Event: Hurricane Matthew
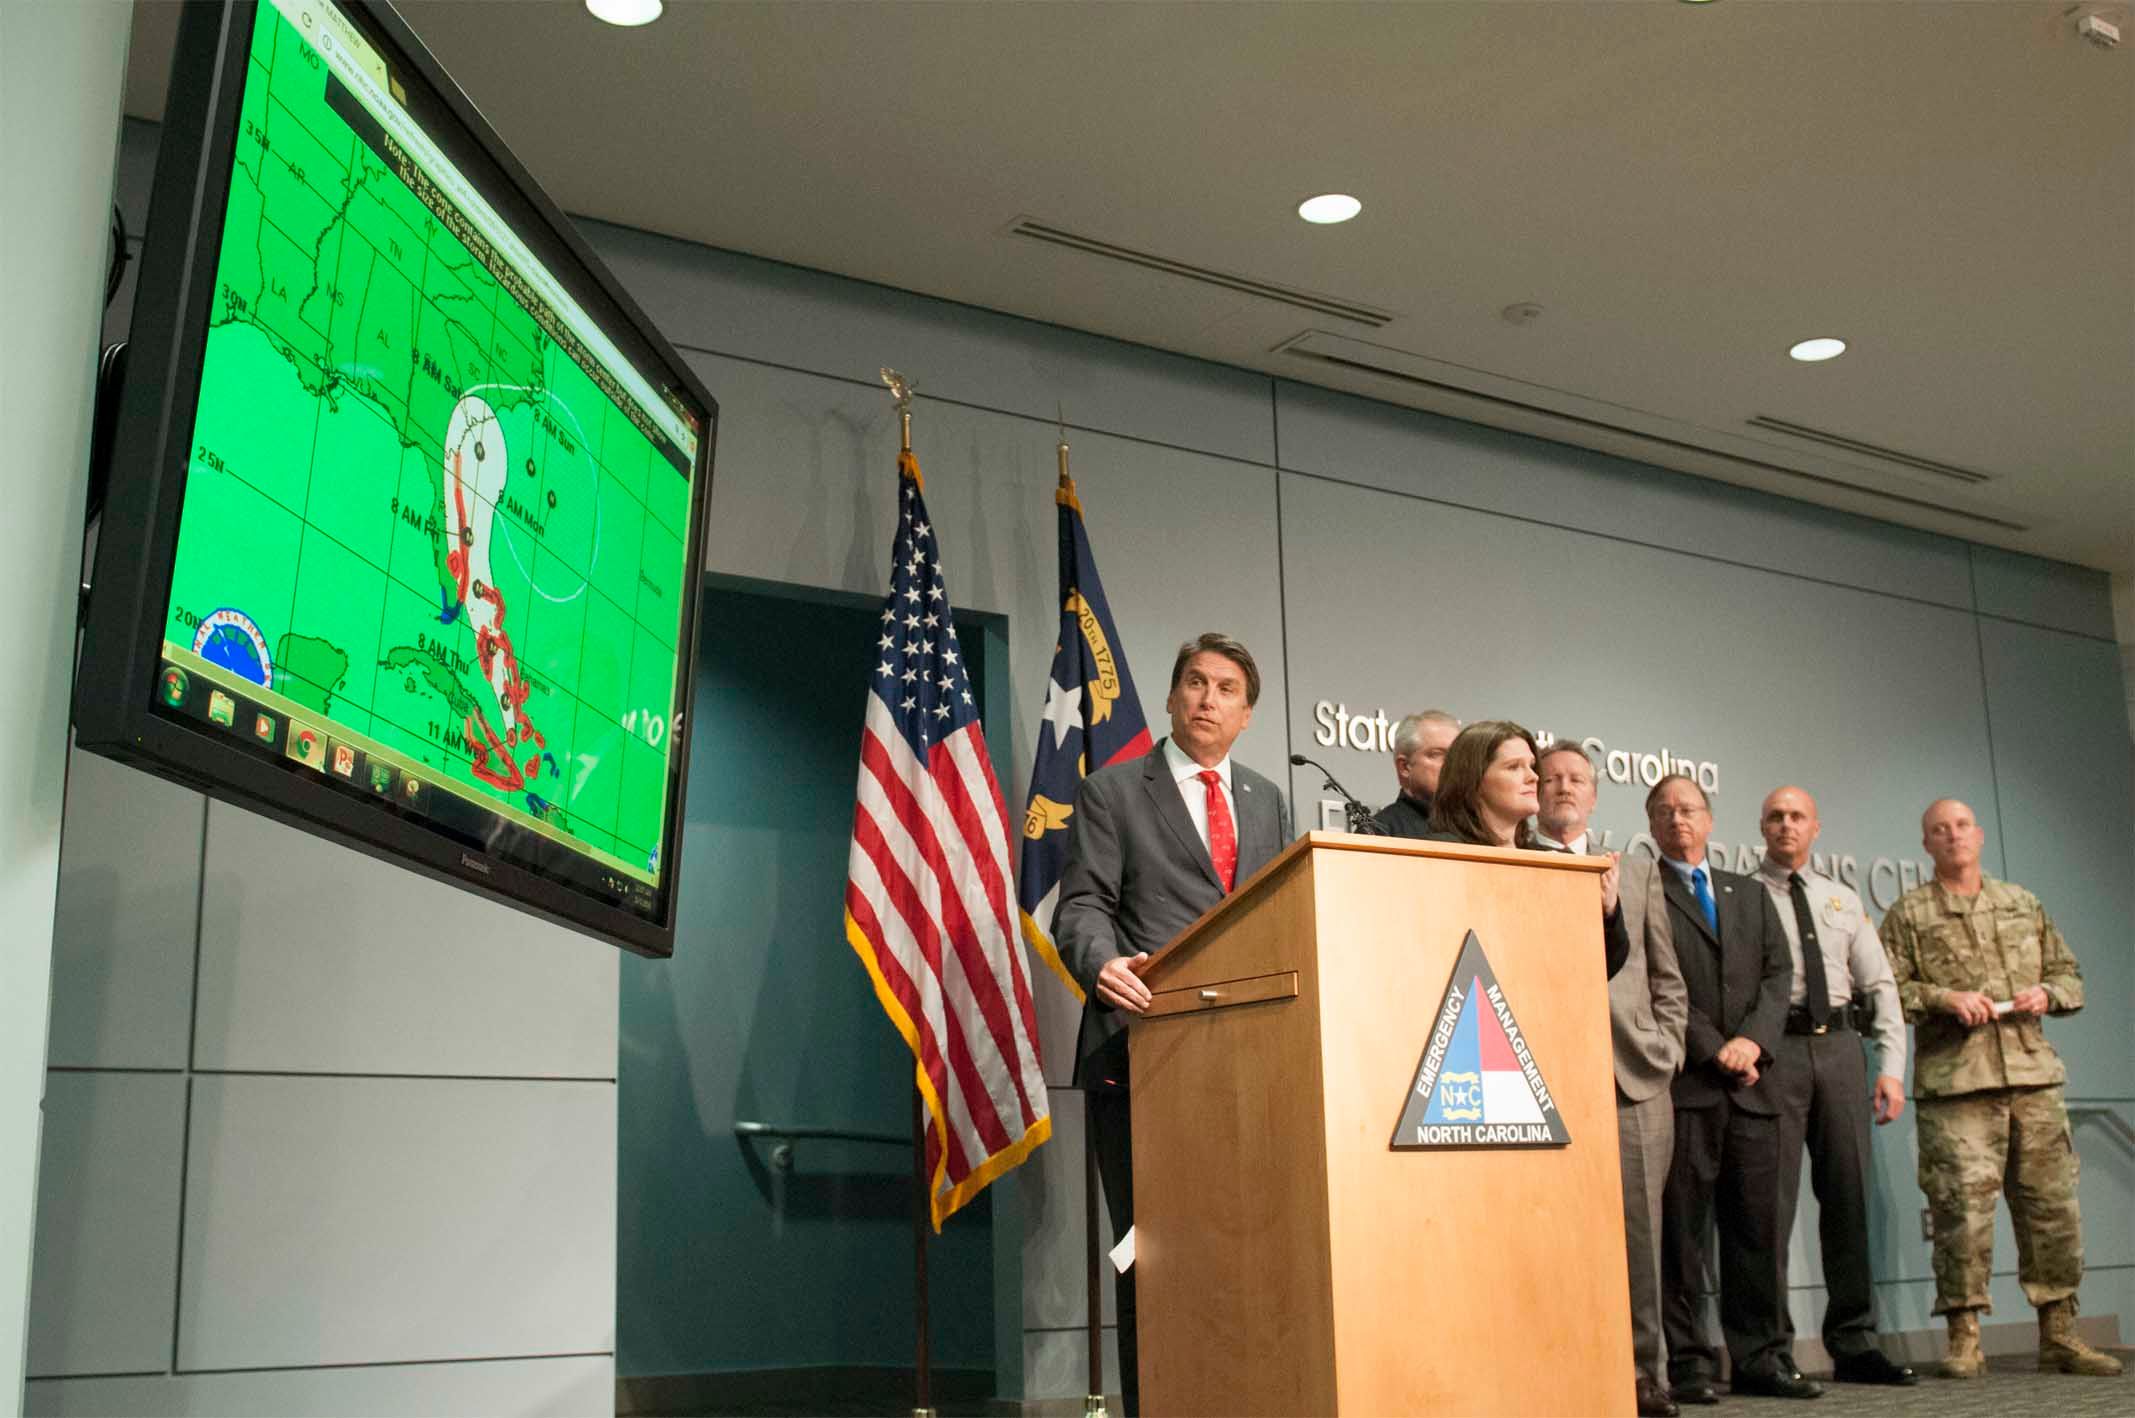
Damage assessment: no_damage